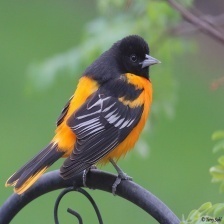
Species: BALTIMORE ORIOLE
Scientific name: ICTERUS GALBULA